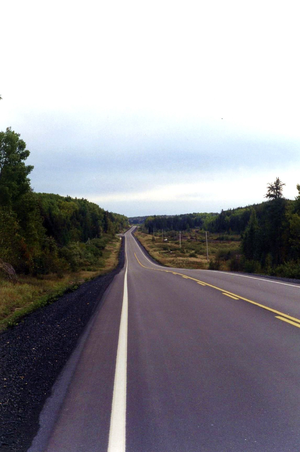
La route 101 est une route provinciale de l'Ontario reliant Wawa à la frontière Québec-Ontario, coupant directement dans les montagnes du bouclier canadien du centre de l'Ontario. Possédant une longueur de 475 kilomètres, elle est la troisième plus longue route provinciale de l'Ontario après la Route 17 et la Route 11.